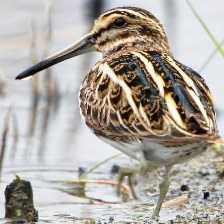
Species: JACK SNIPE
Scientific name: LYMNOCRYPTES MINIMUS